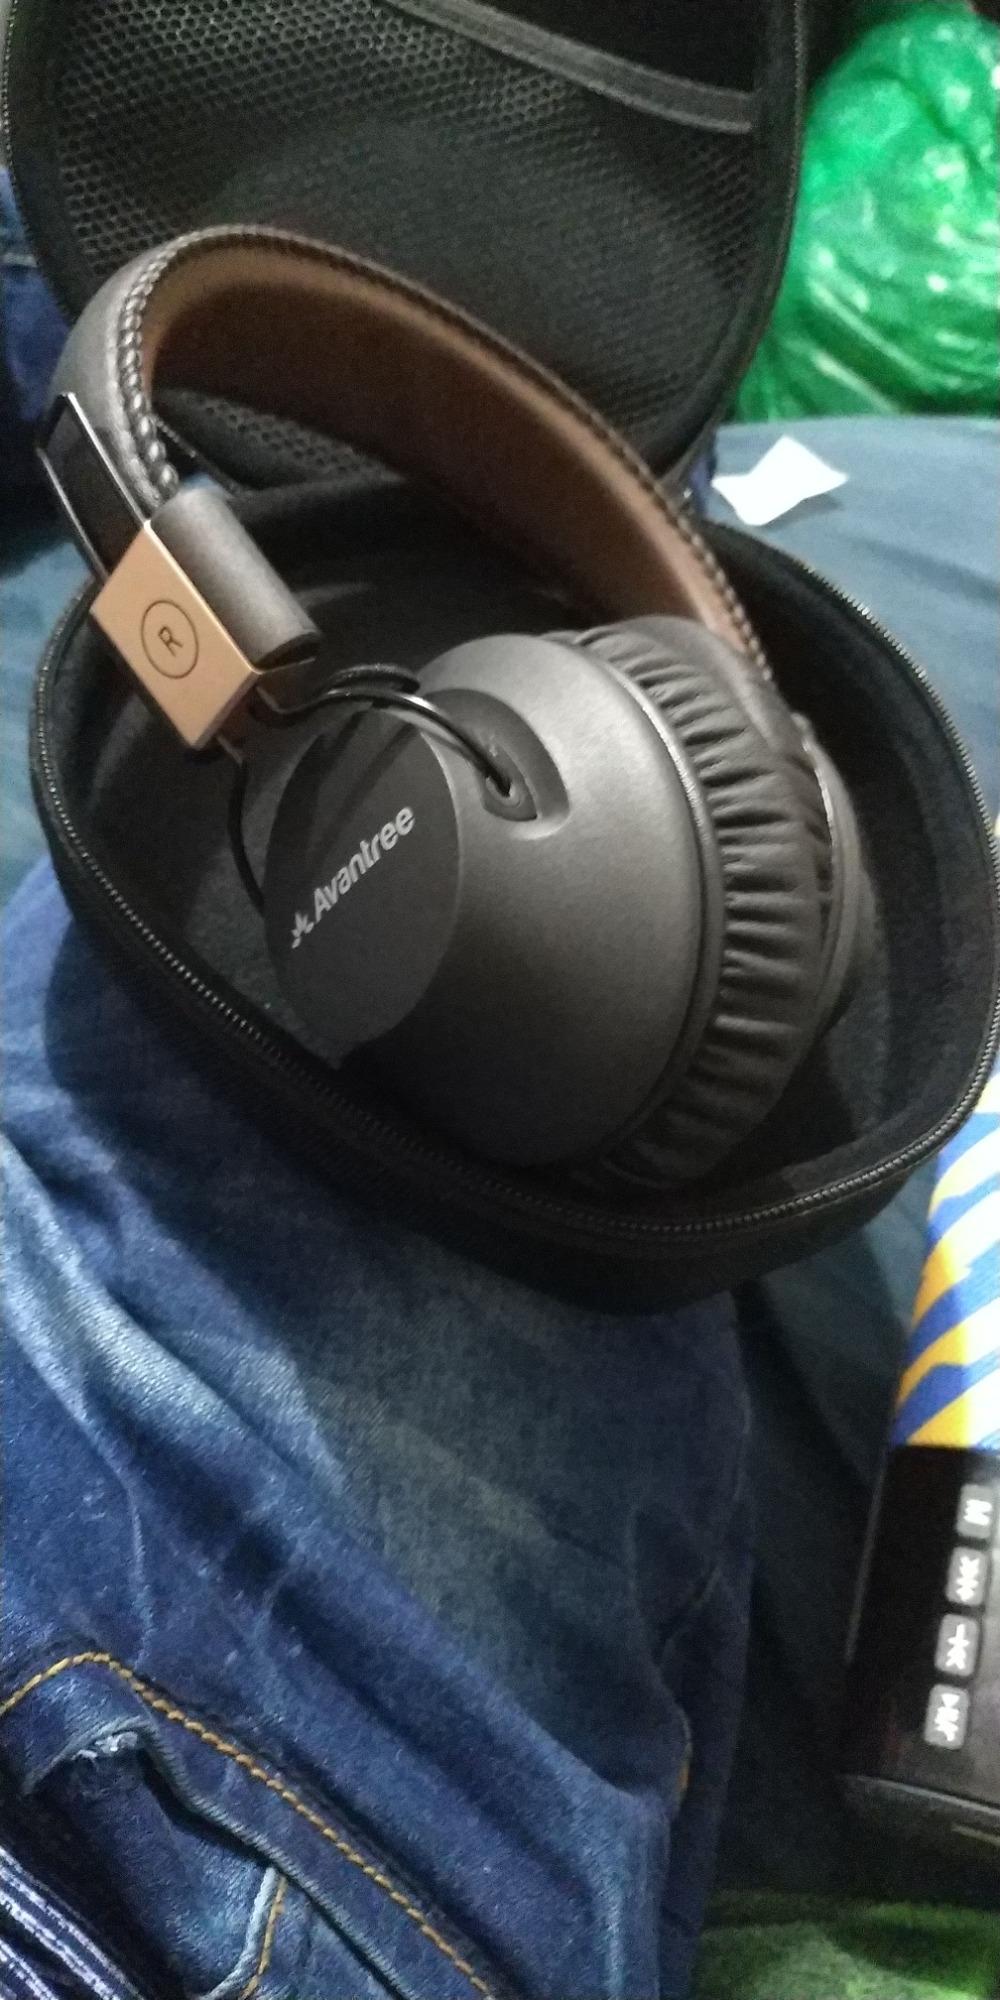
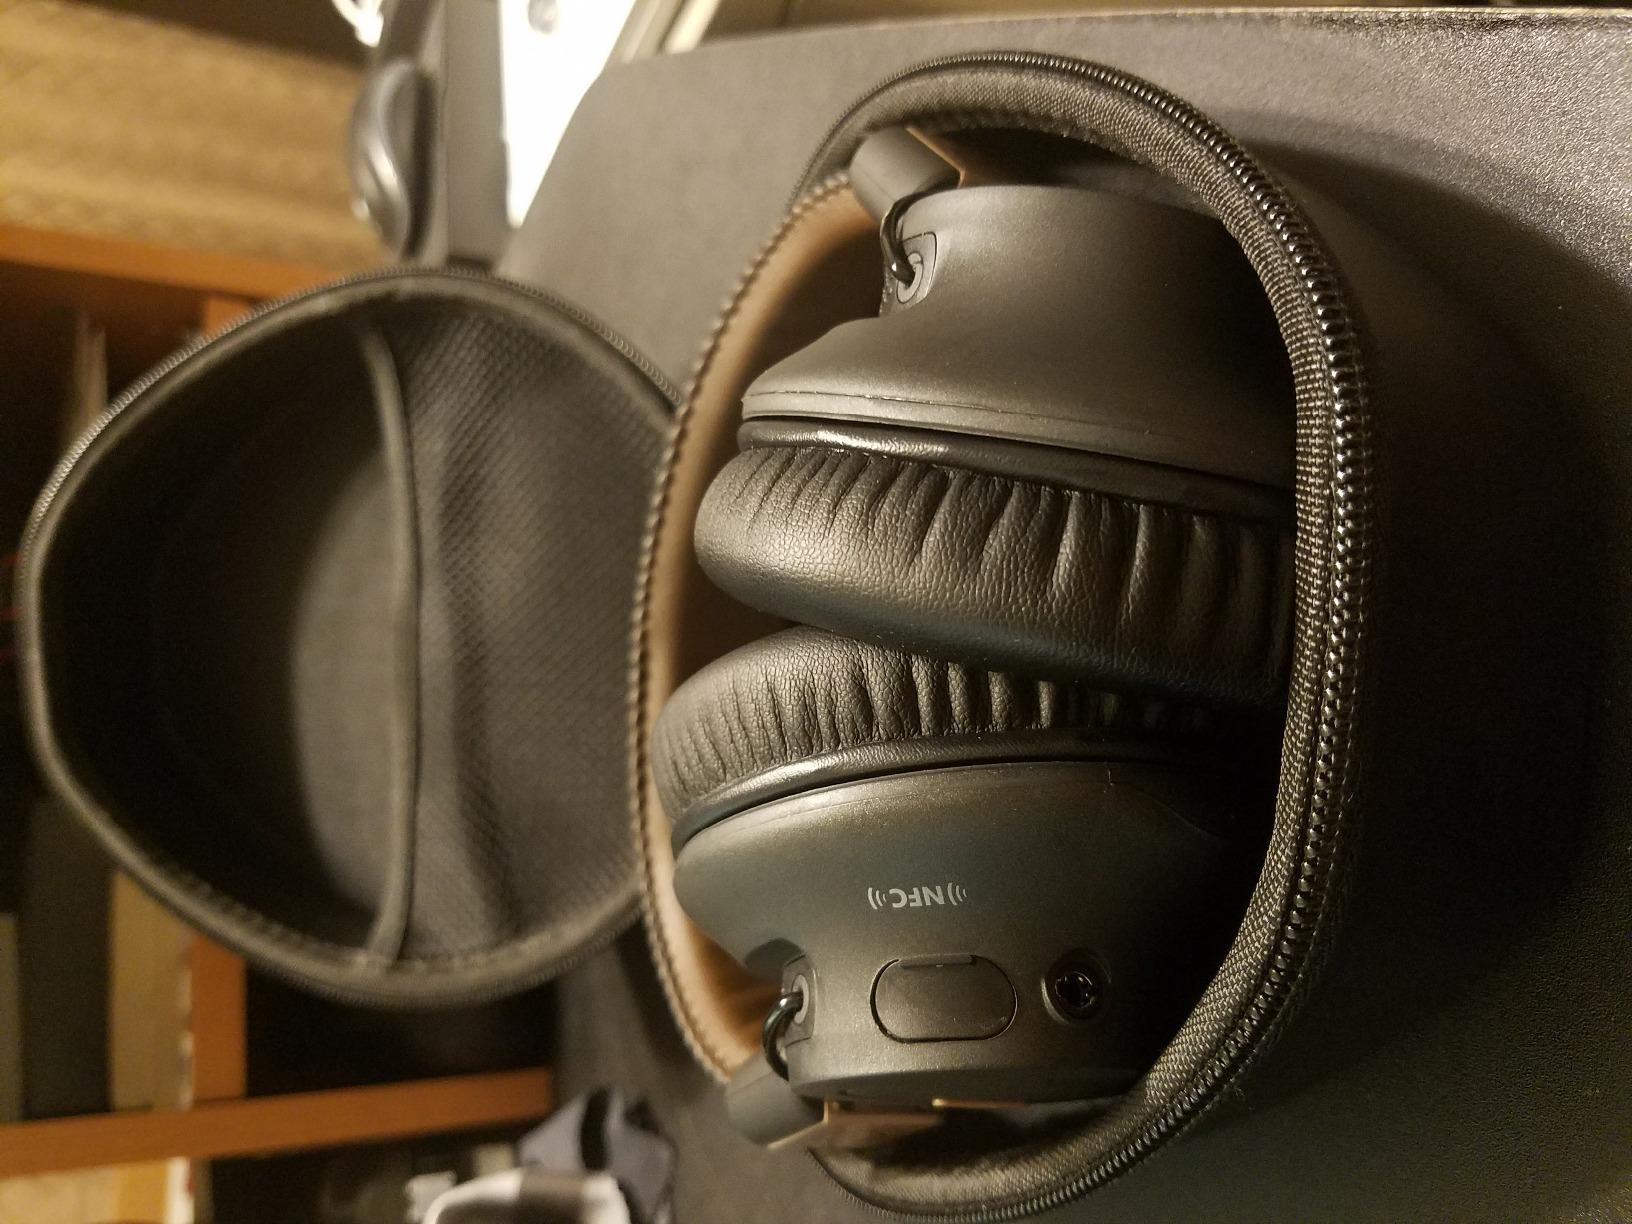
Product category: headphones
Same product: yes